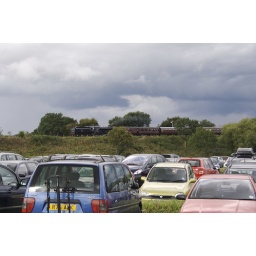
Random steam train in the car park